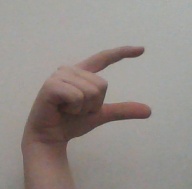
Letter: dal